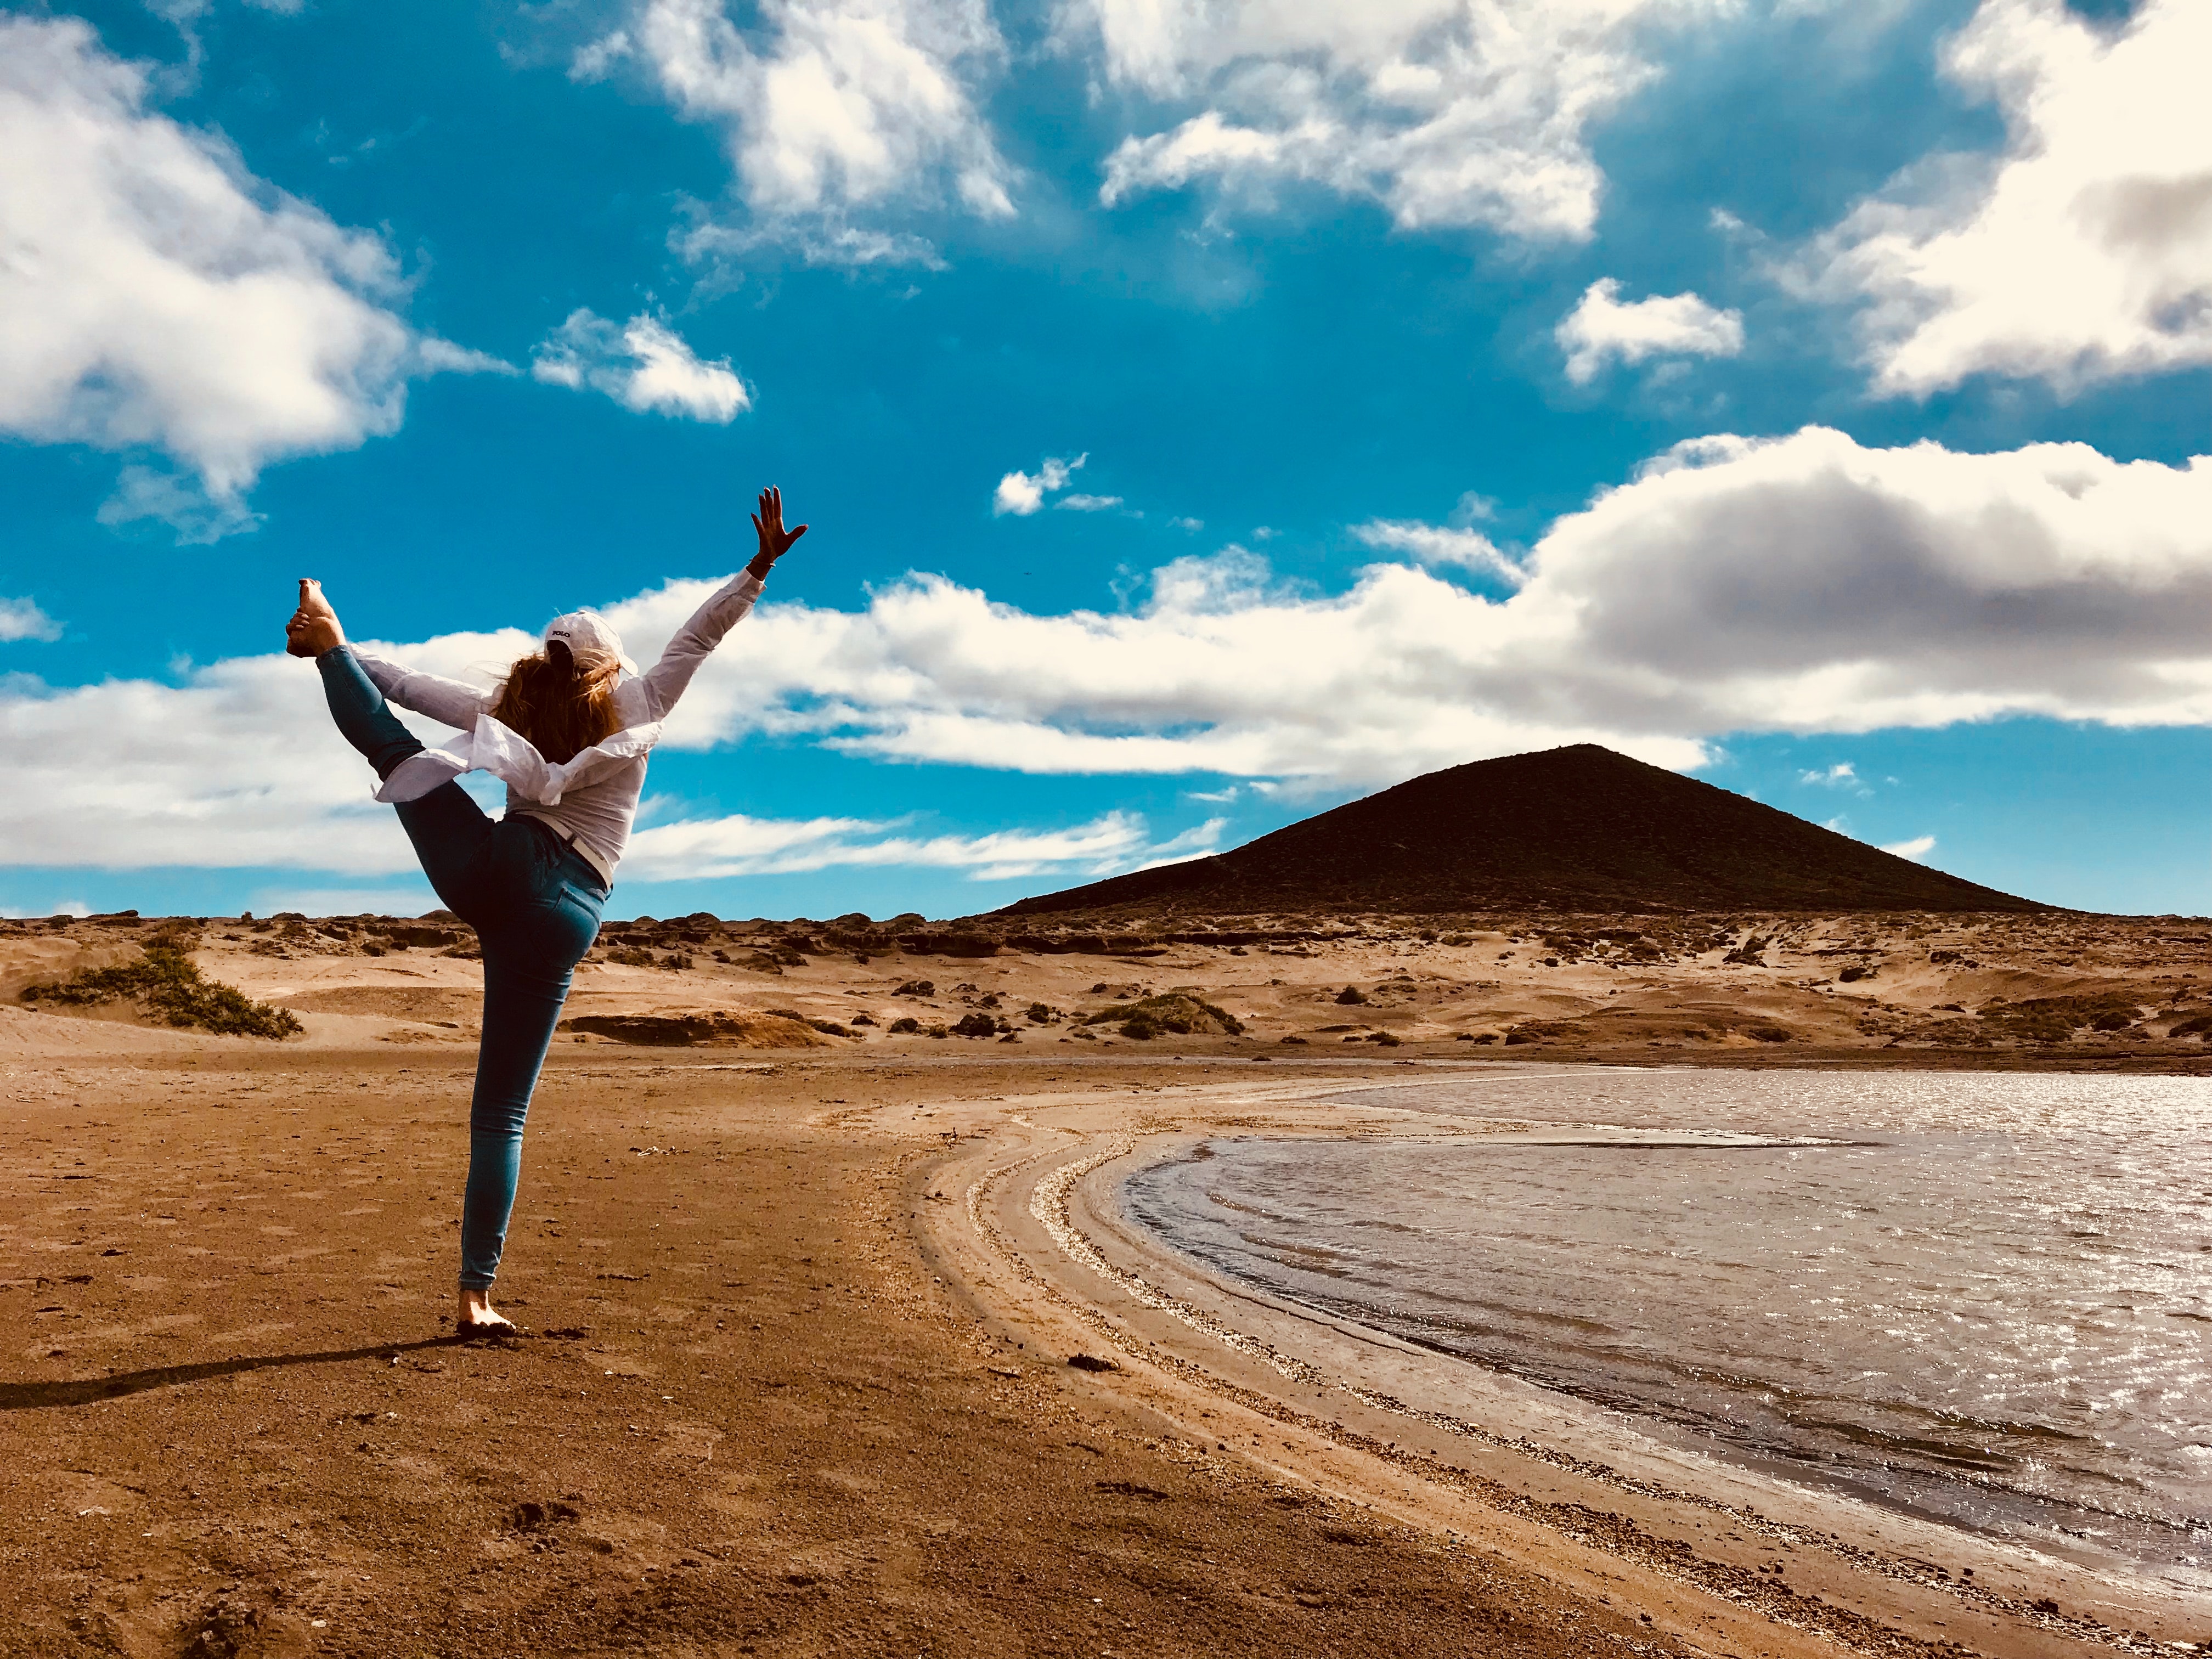
sky, natural environment, landscape, physical fitness, cloud, ecoregion, happy, Flip acrobatic, desert, photography, road, tourism, vacation, yoga, mountain, stock photography, travel, soil, wadi, plain, sand, balance